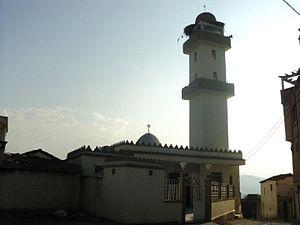
Facade devant de la mosquée de Tala Athmane.
Tala Athmane est un village de Kabylie, situé dans la commune de Tizi Ouzou en Algérie. Il se trouve à 15 km à l’est du chef-lieu de la commune de Tizi Ouzou.